Mahakapi Jataka

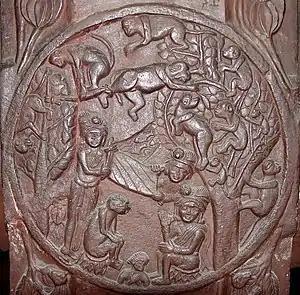
Mahakapi Jataka in Bharhut, 2nd century BCE.

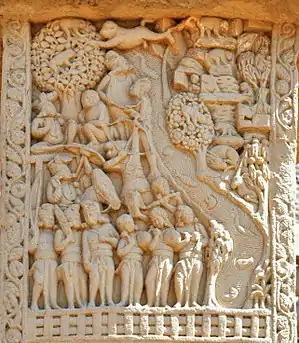
Mahakapi Jataka in Sanchi. The Buddha, in a previous life as the king of 80.000 monkeys, helps them flee and travel a stream with his own body. 1st century BCE.

The Mahakapi Jataka is one of the Jataka tales or stories of the former lives of the Buddha, when he was still a Bodhisattva, as a king of the monkeys.